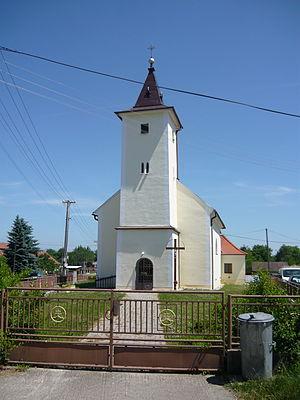
L’église Saint-Gal de Borčany (Slovaquie).Русский: Церковь Святого Гала в Борчаны (Словакия).Slovenčina: Kostol sv. Gála v Borčanoch (Slovensko).
Borčany est un village de Slovaquie situé dans la région de Trenčín.